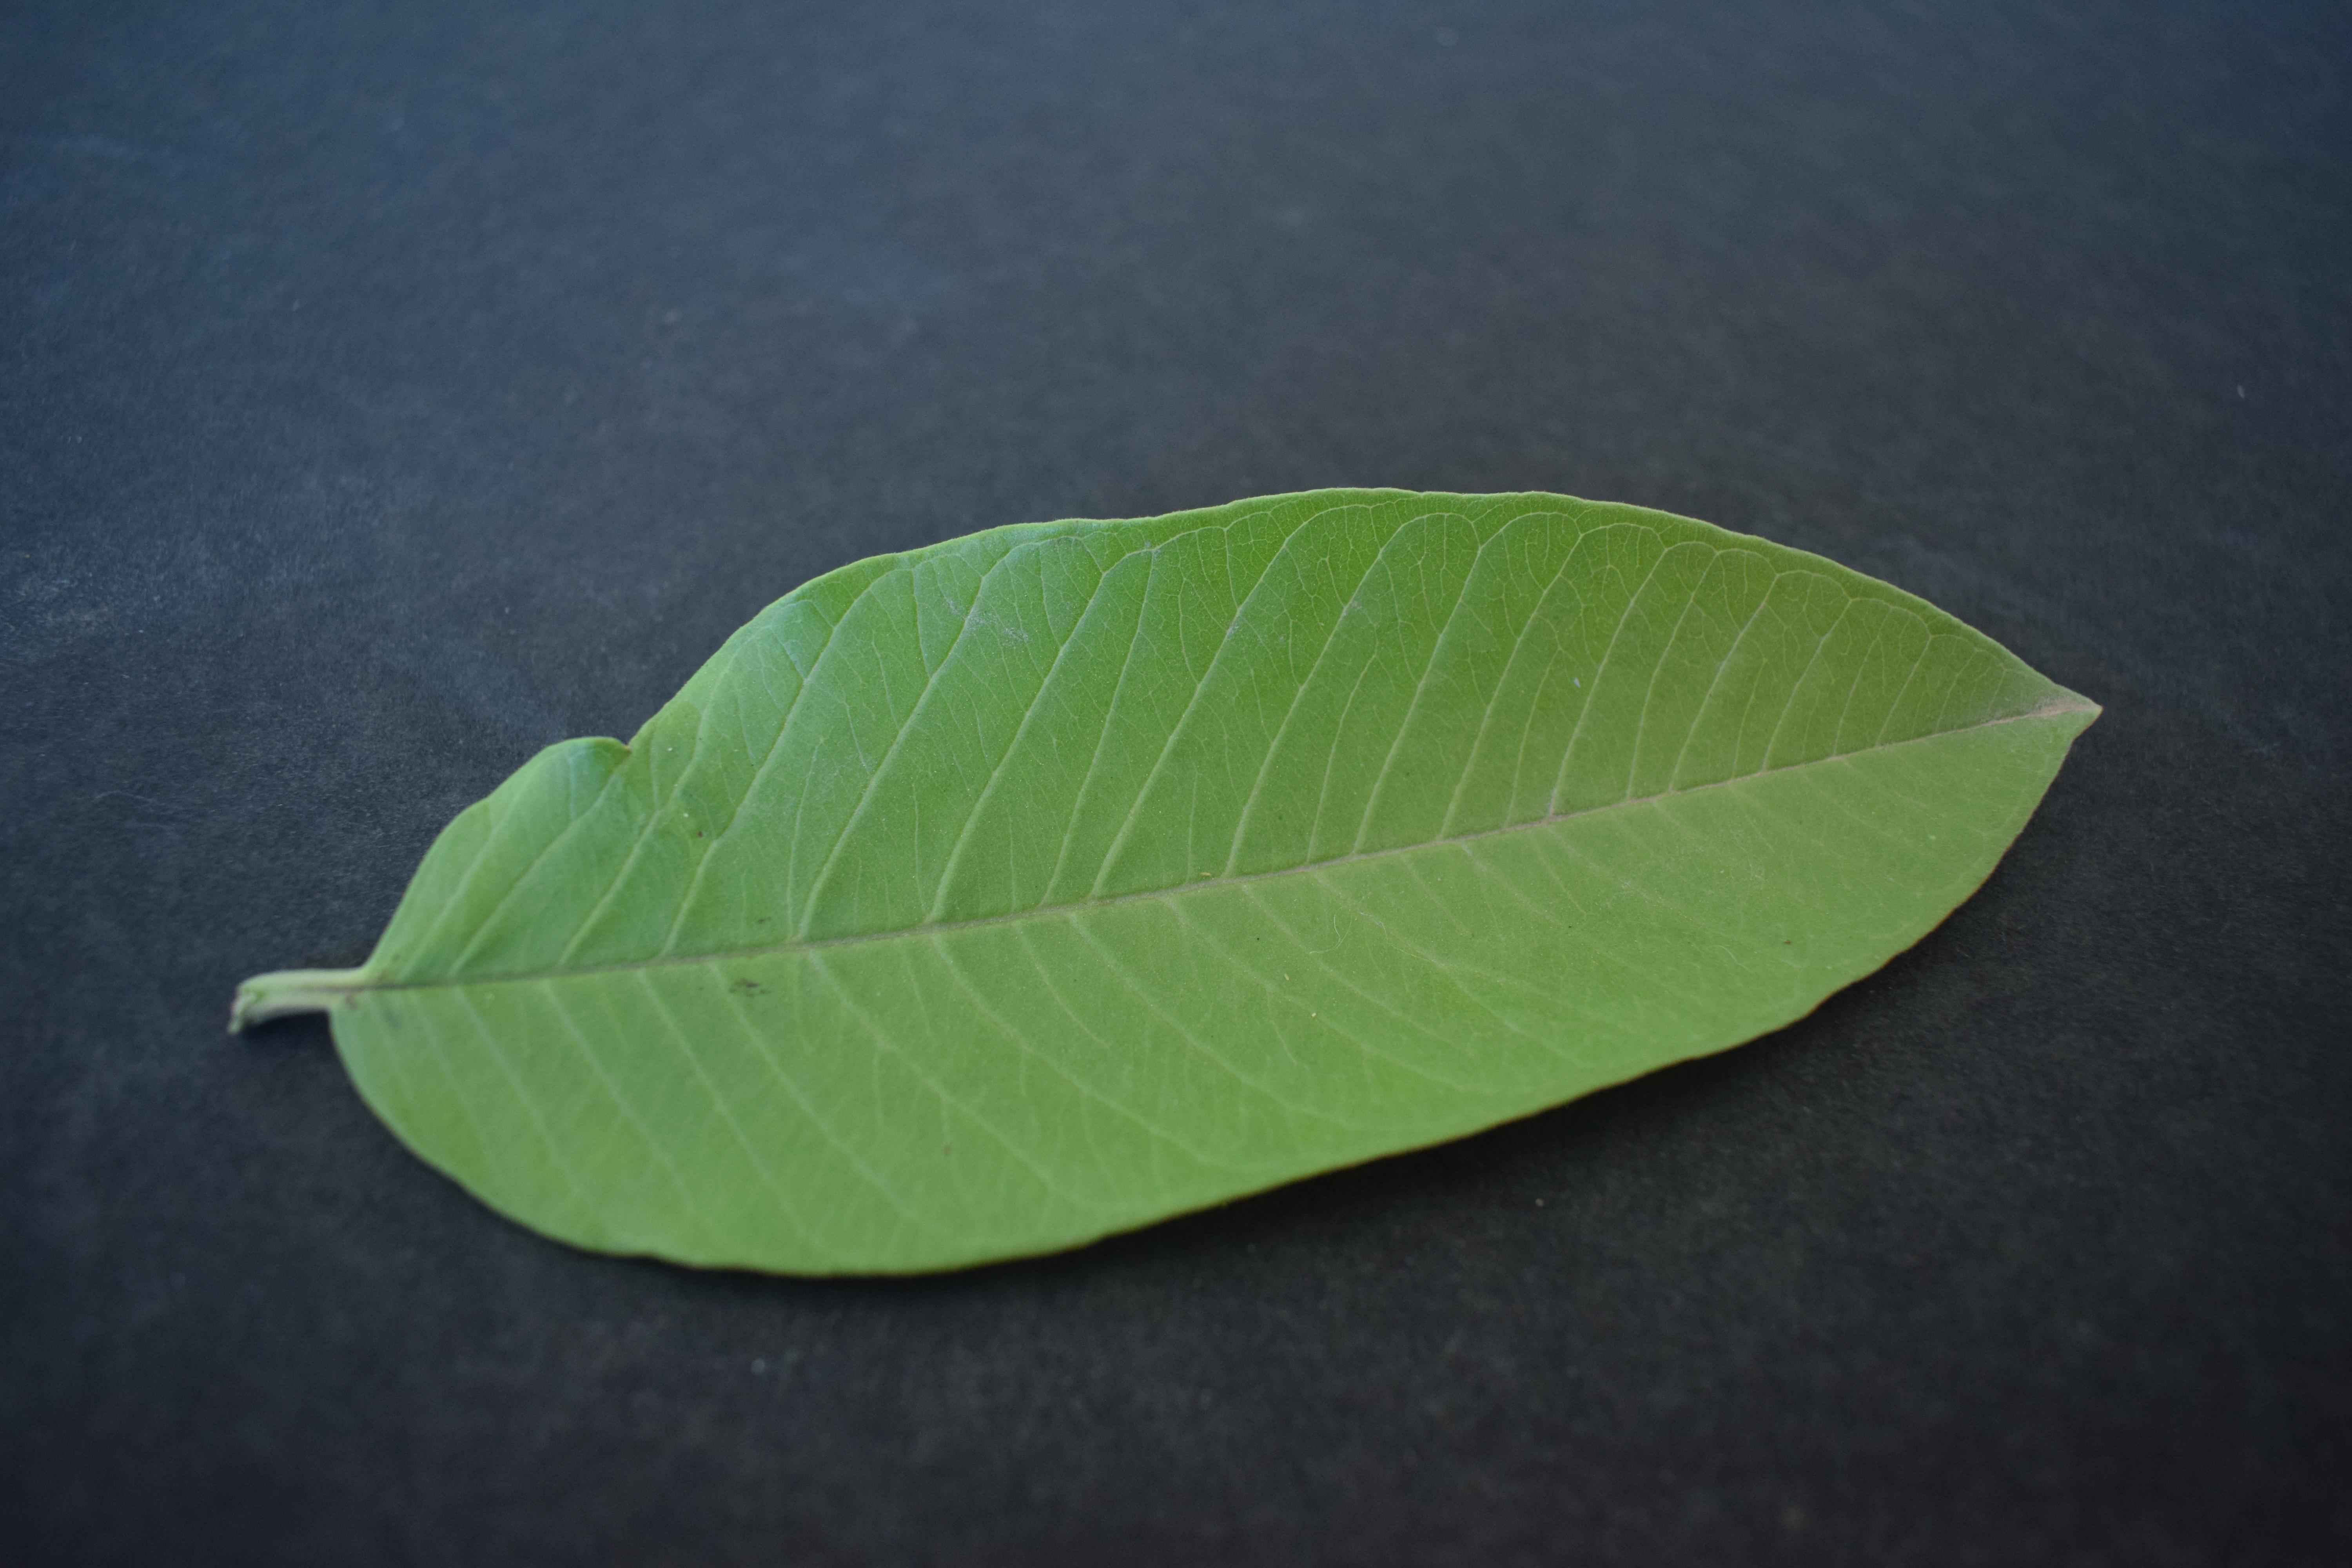
Plant species: Guava